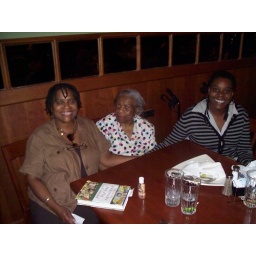
Ma, Grandma &amp;amp; Deva dining - During Deva's Atlanta Airport lay over on way home from Guam